Agnes Keith, Countess of Moray

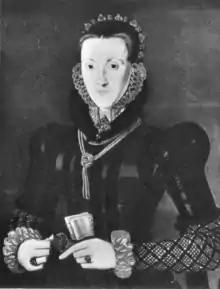
Agnes Keith, 1562

Agnes Keith, Countess of Moray (c. 1540 – 16 July 1588) was a Scottish noblewoman. She was the wife of James Stewart, 1st Earl of Moray, regent of Scotland and the illegitimate half-brother of Mary, Queen of Scots, making her a sister-in-law of the Scottish queen. As the wife of the regent, Agnes was the most powerful woman in Scotland from 1567 until her husband's assassination in 1570.